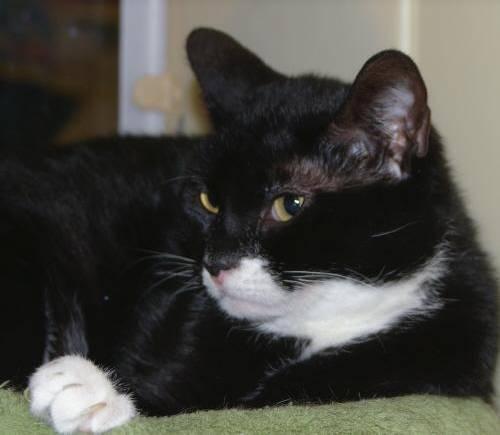
cat